German European School Manila

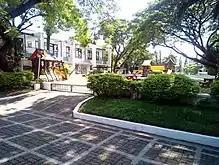
French and German Pre-Primary and buildings of IB-Section

The German school was founded in 1980 as the "Jose-Rizal Schule: Deutschsprachige Auslandsschule Manila" (DSM) in honor of the Philippine national hero Jose Rizal.